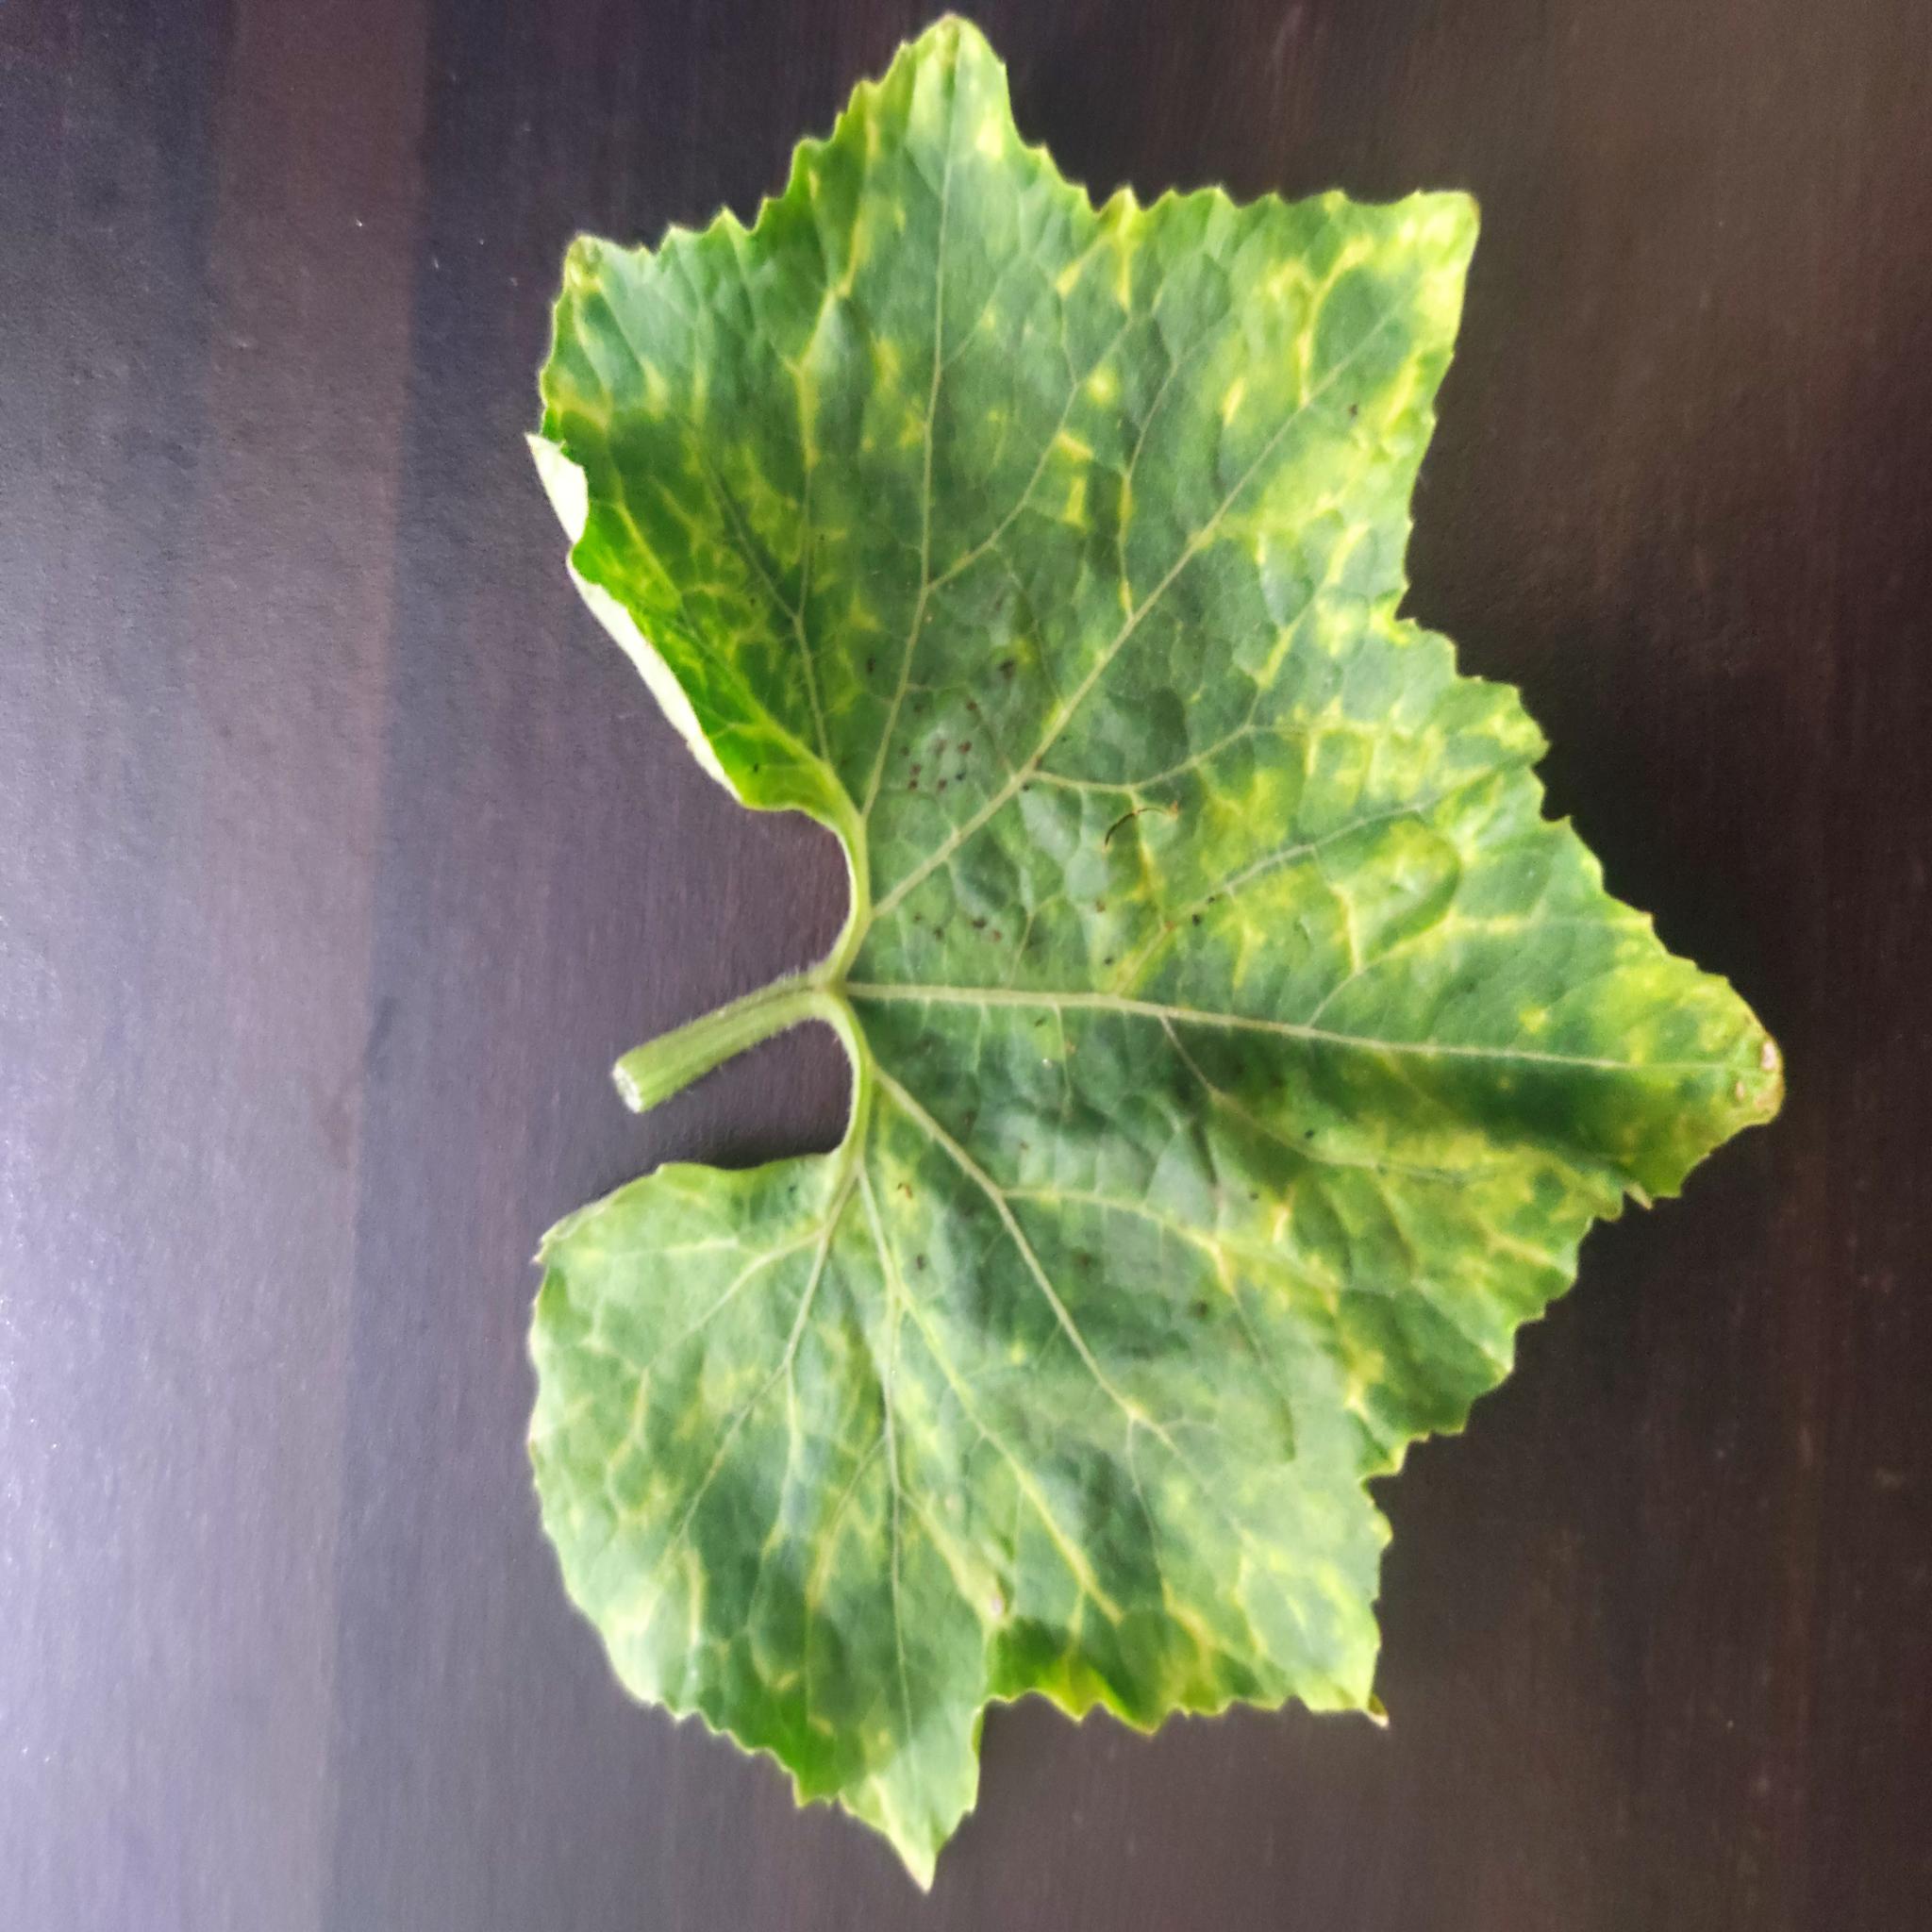
Label: Downy mildew